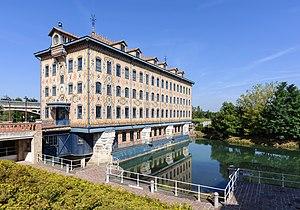
Ancienne chocolaterie Menier à Noisiel (Seine-et-Marne, France)